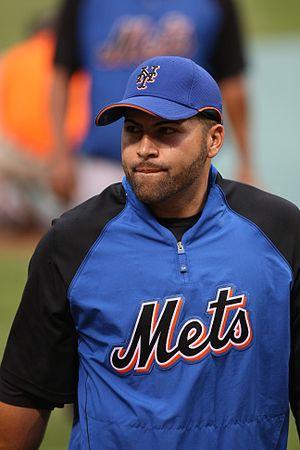
Omir Santos Rios, né le 29 avril 1981 à Bayamón, est un receveur de baseball évoluant en Ligue majeure depuis 2008. Il est présentement sous contrat avec les Indians de Cleveland.